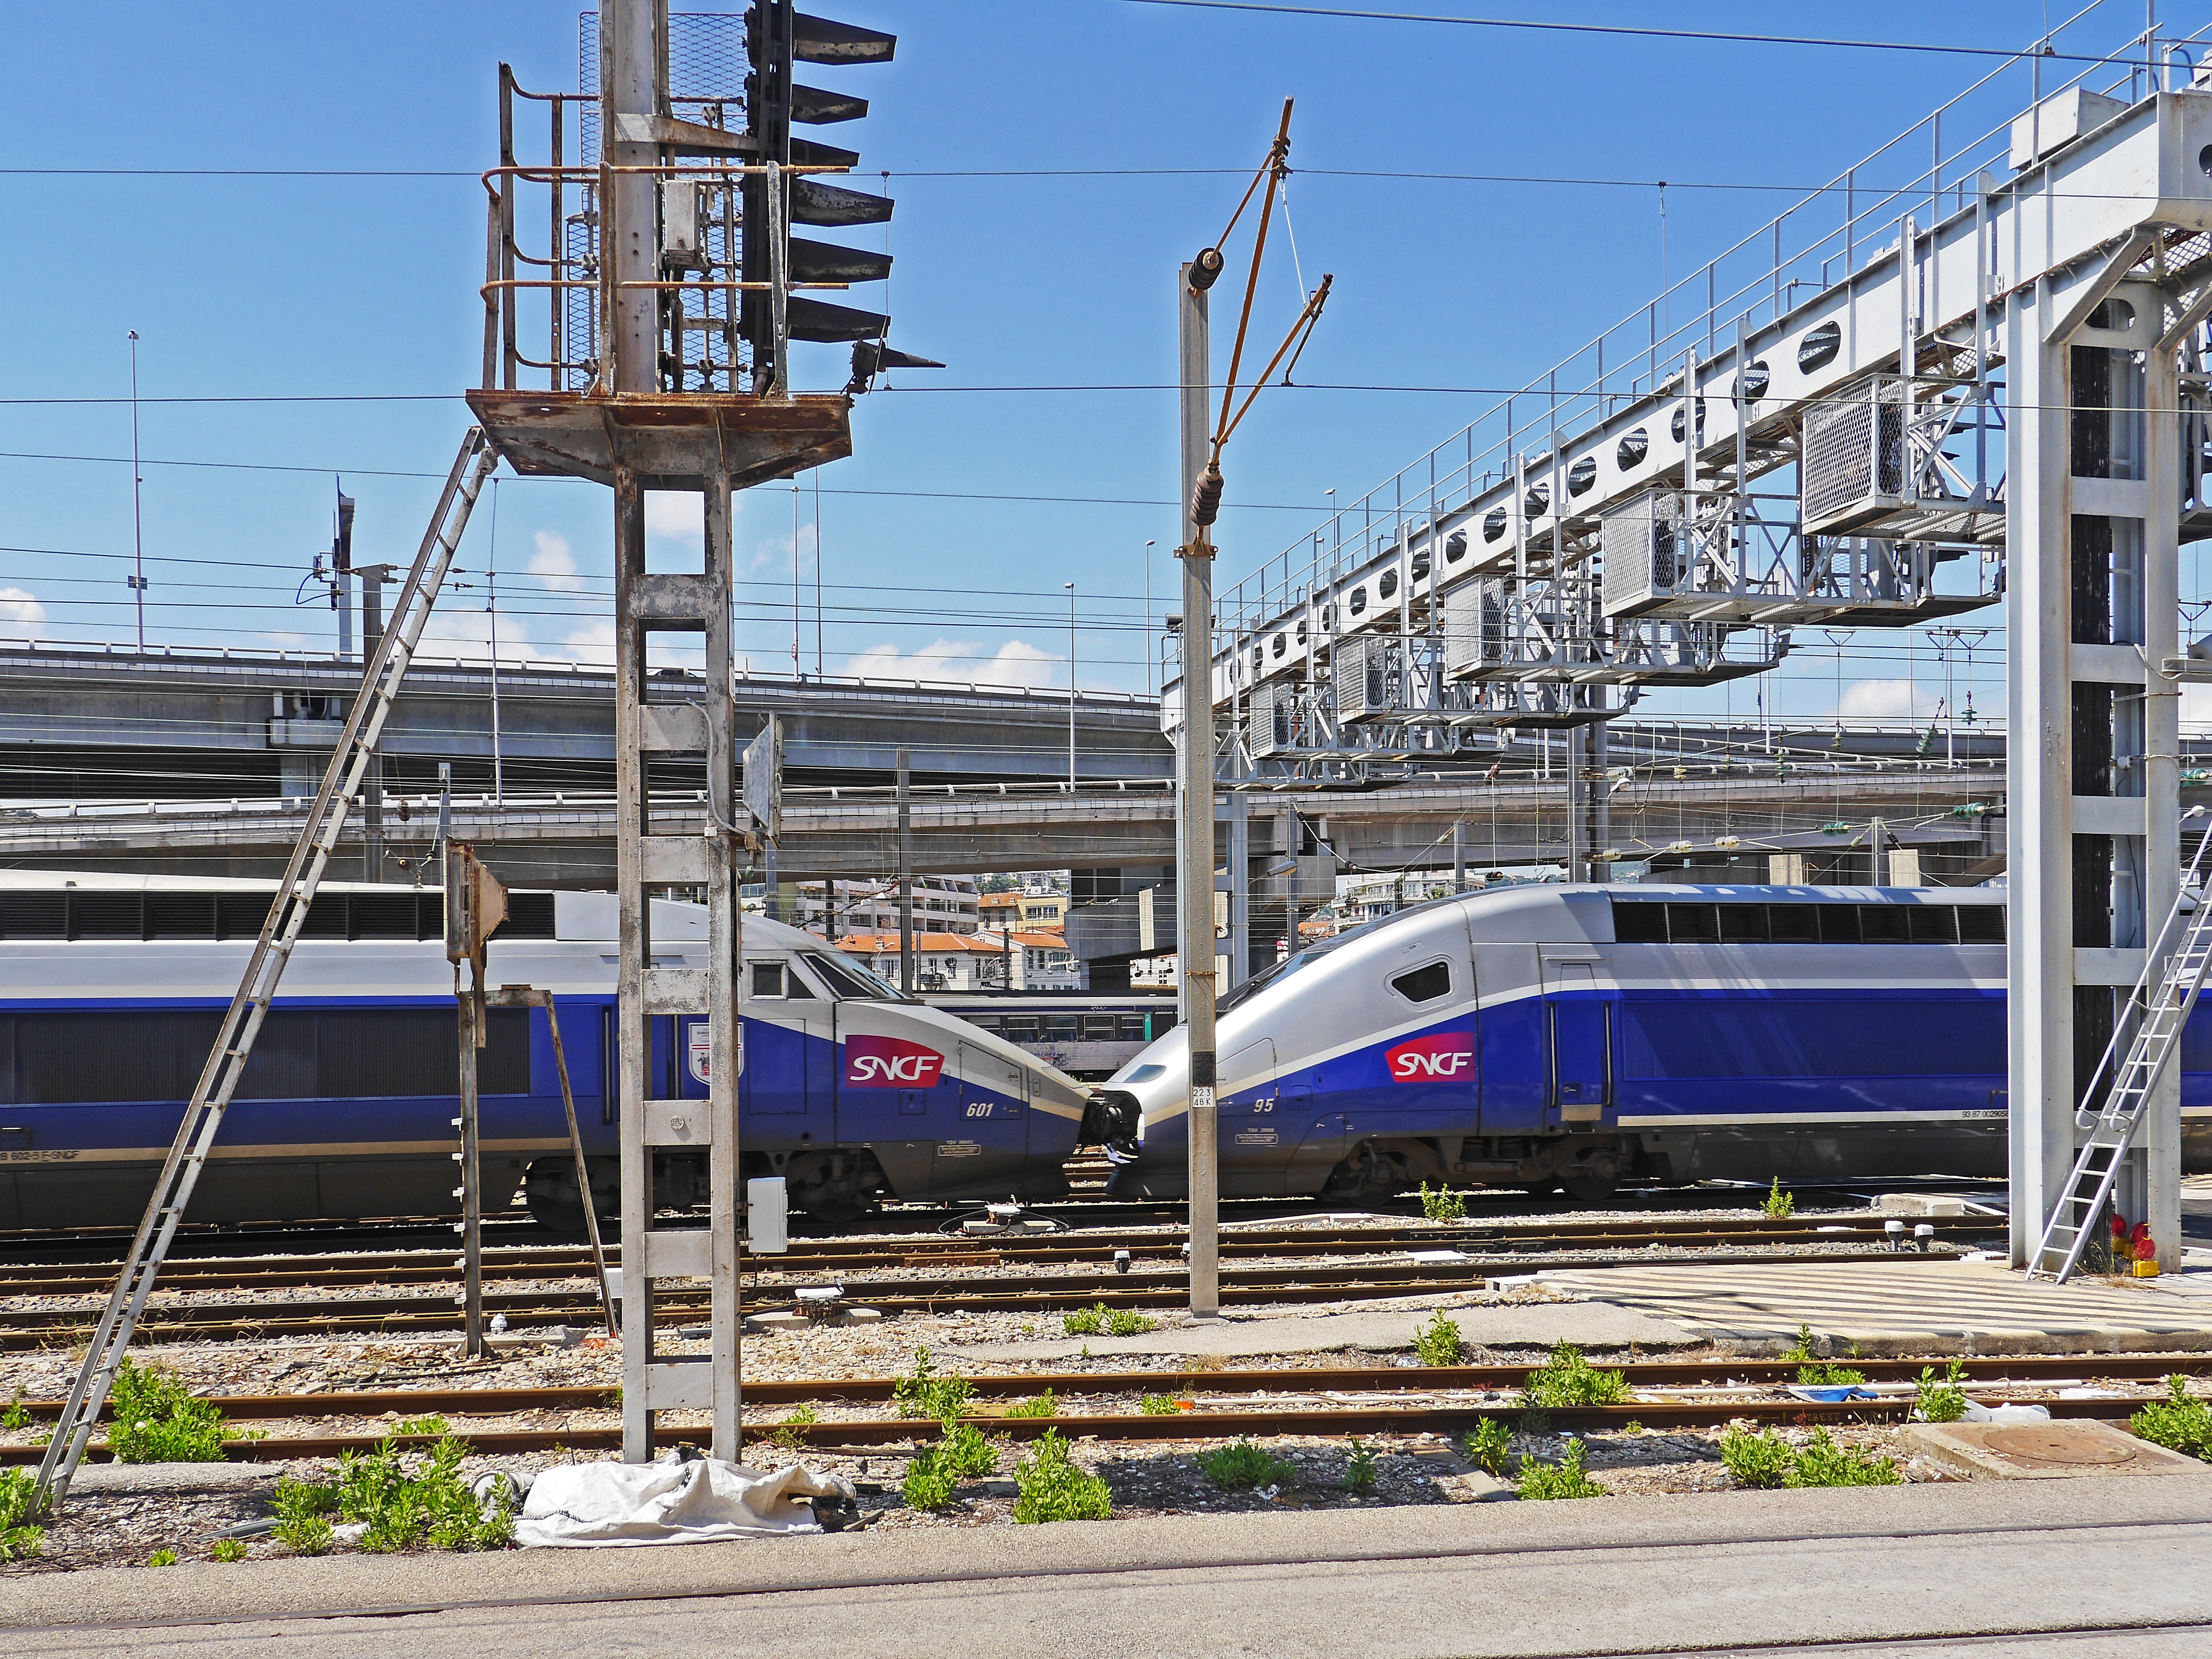
structure, track, old, train, transport, vehicle, station, electricity, stadium, expressway, public transport, tracks, gare, new, ramp, sncf, railway station, access, elevated, rail transport, electric locomotive, remote traffic, gantry, tgv, south of france, old and new, double decker, doppelstockzug, double deck cars, express train, electrical multiple unit, land vehicle, exit west, pure verkehrstechnik, nice main station, coupled, exit signal, old and modern, fast traffic, residential area, sport venue, high speed rail